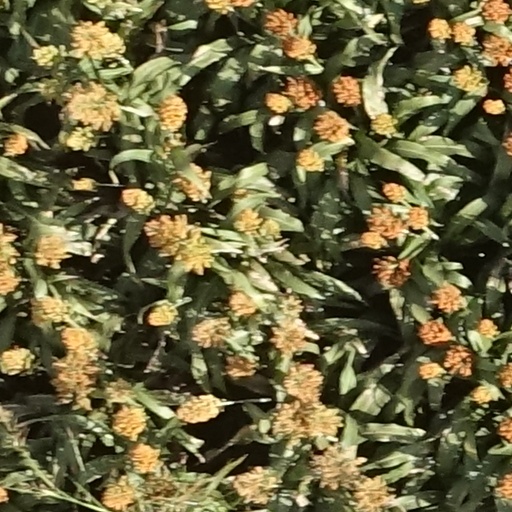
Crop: sorghum